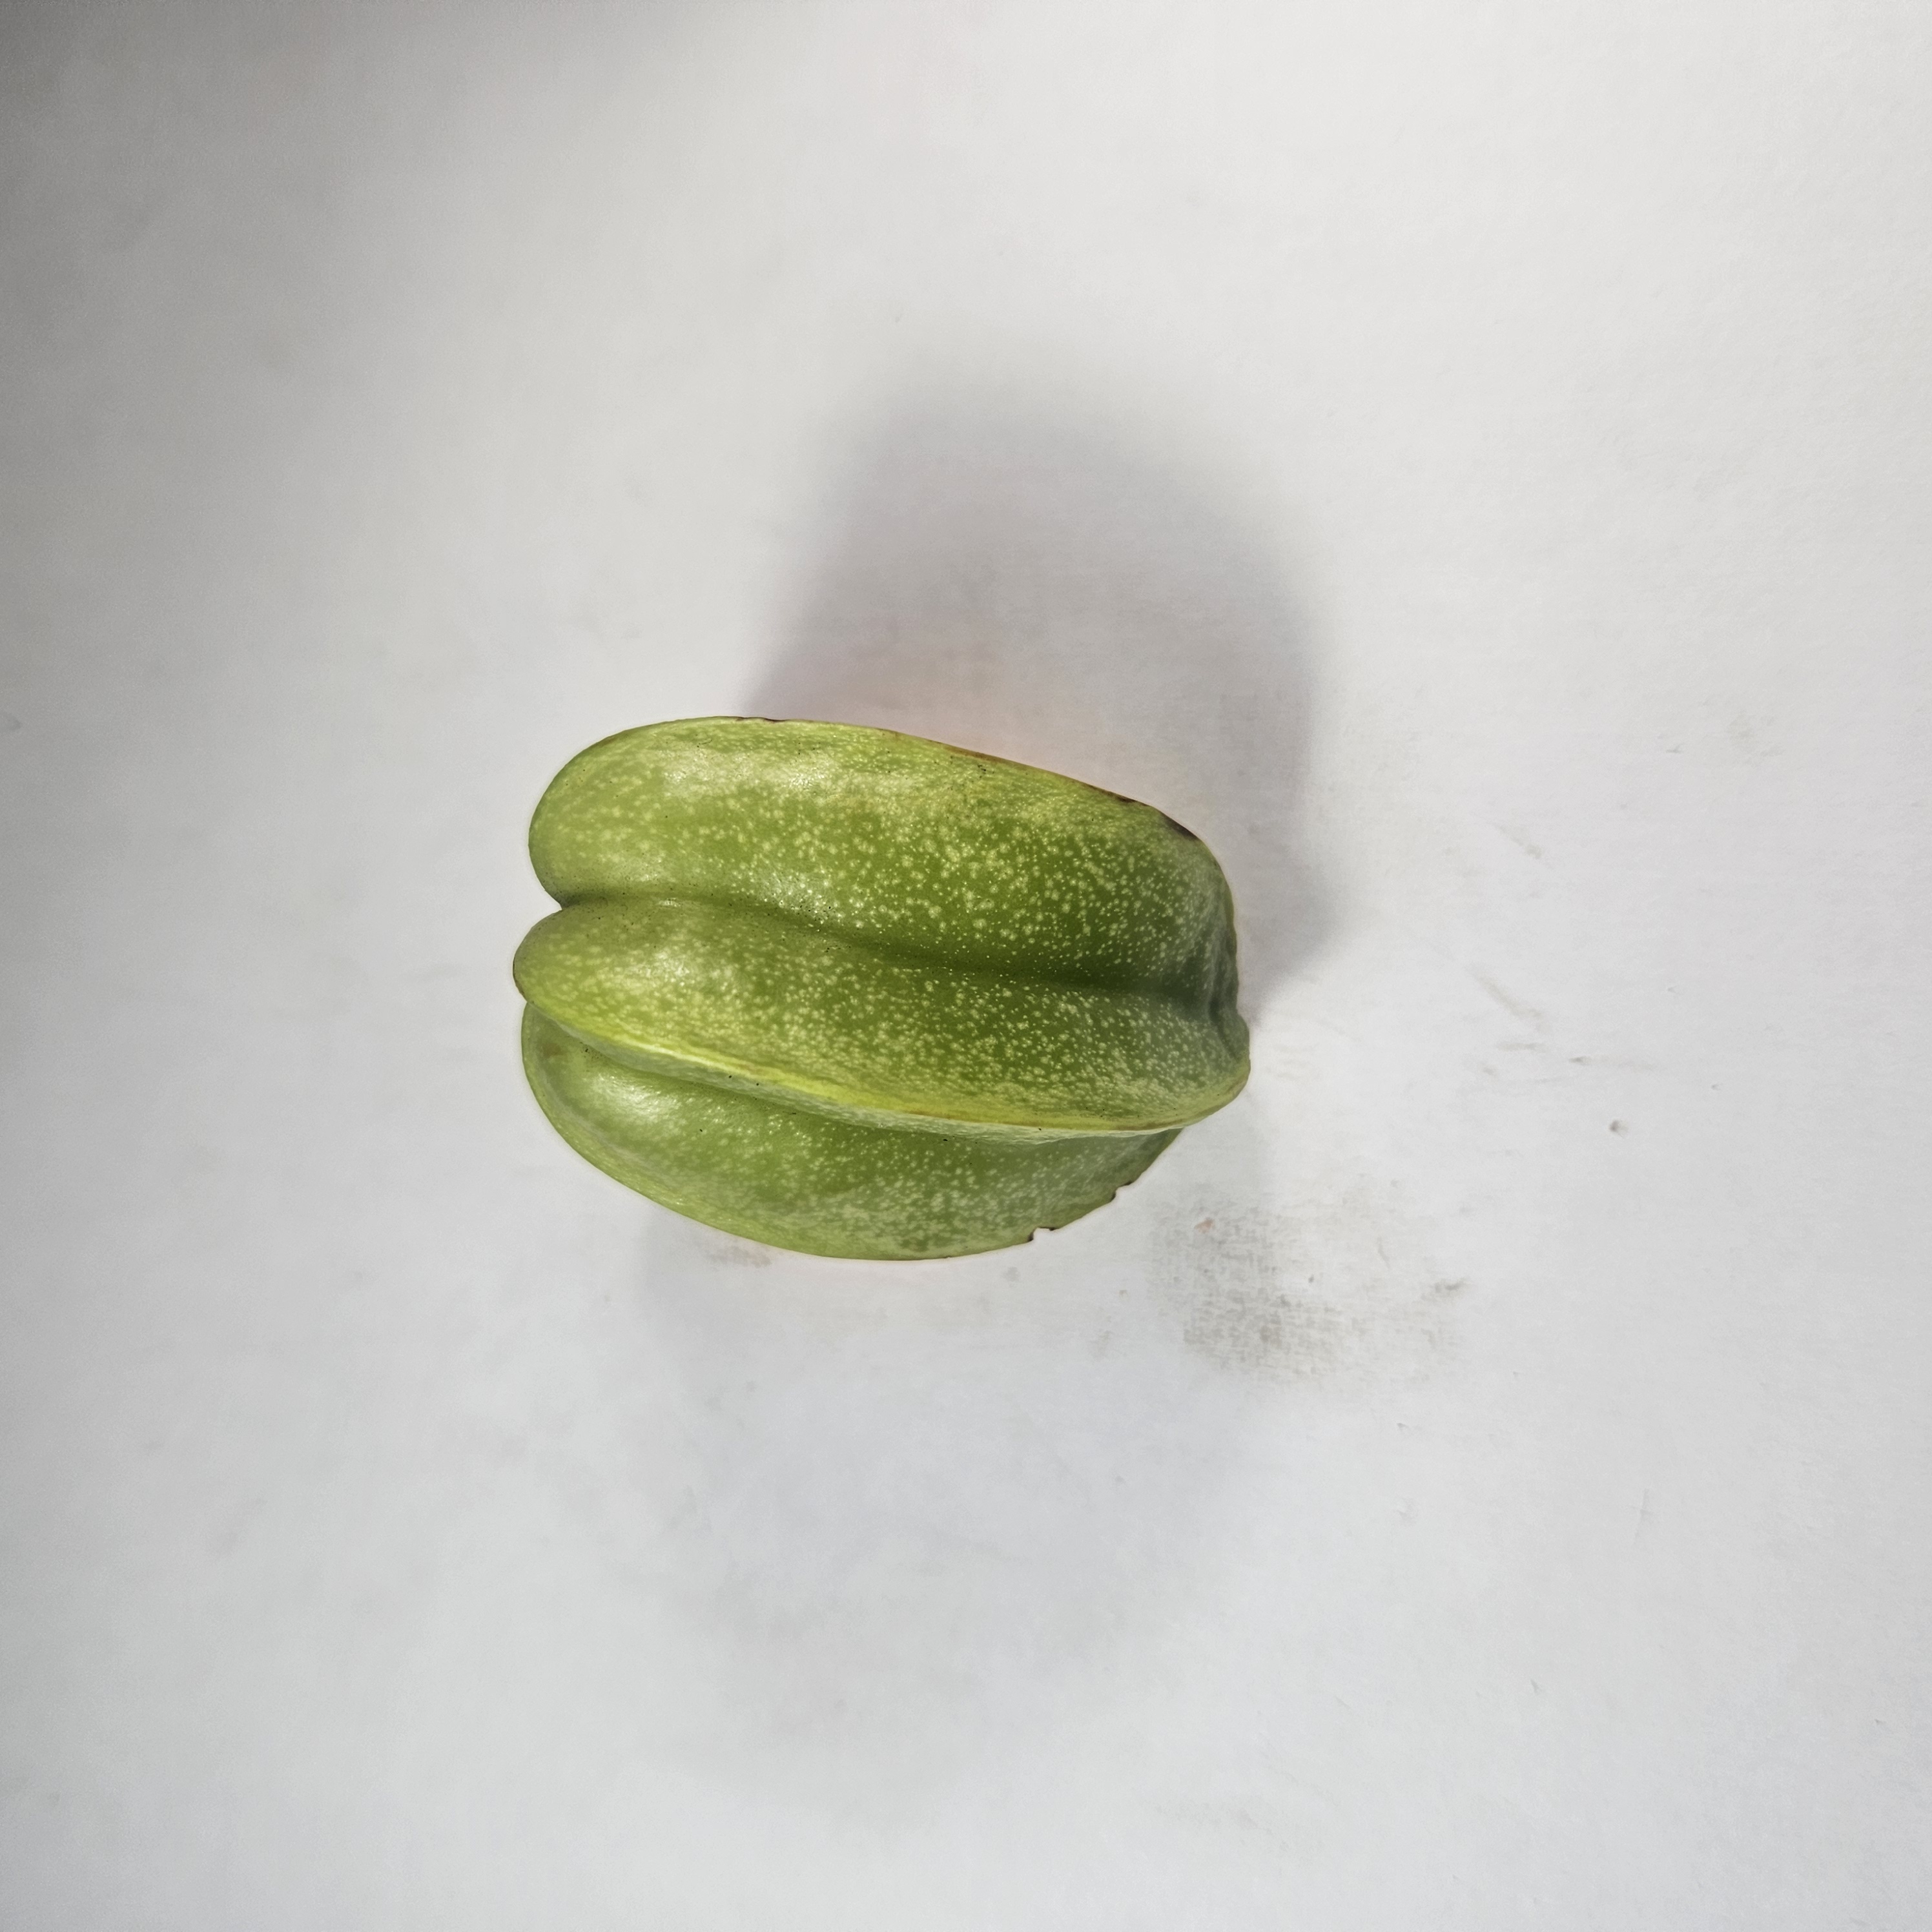
Label: Healthy Fruits